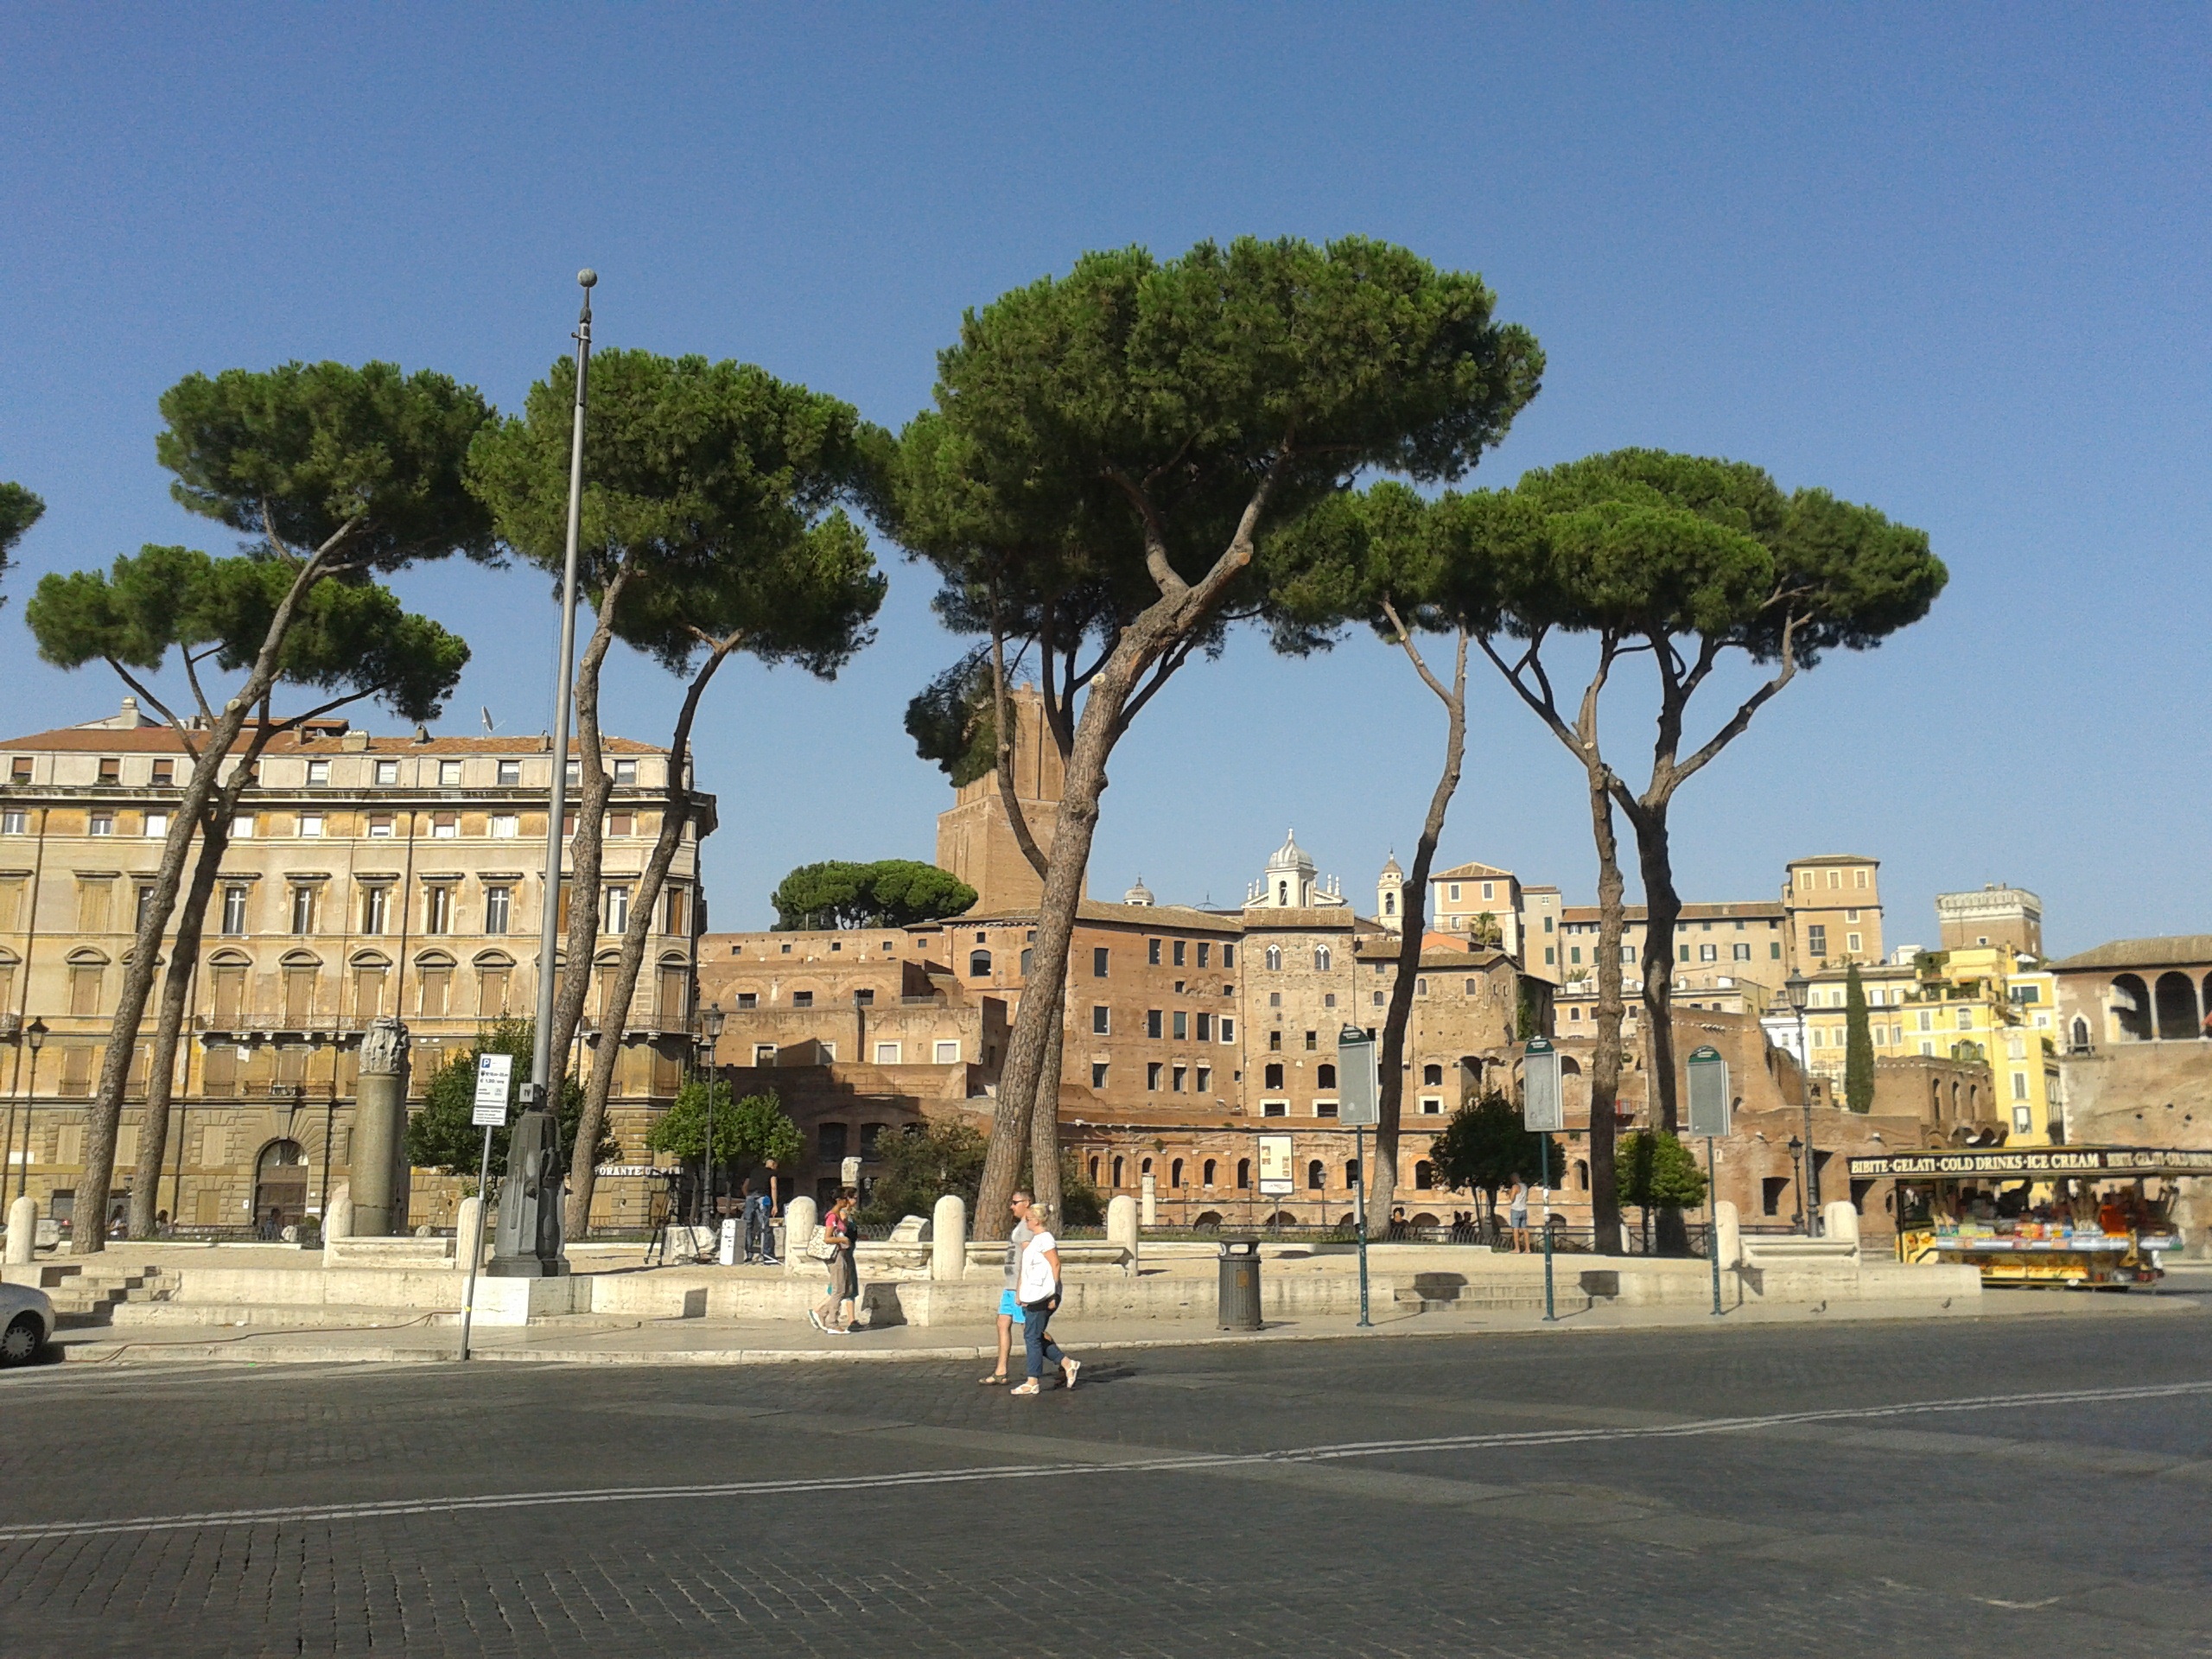
tree, architecture, plant, city, monument, downtown, summer, plaza, landmark, italy, rome, buildings, roma, town square, historical, neighbourhood, human settlement, woody plant, arecales